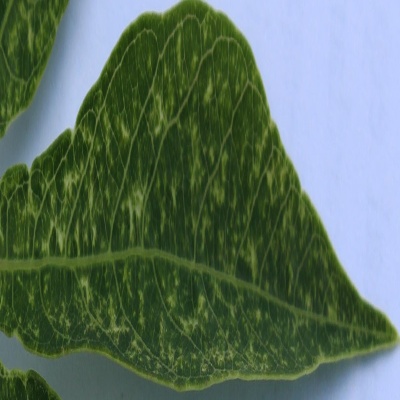
Crop: Cassava
Condition: green mite